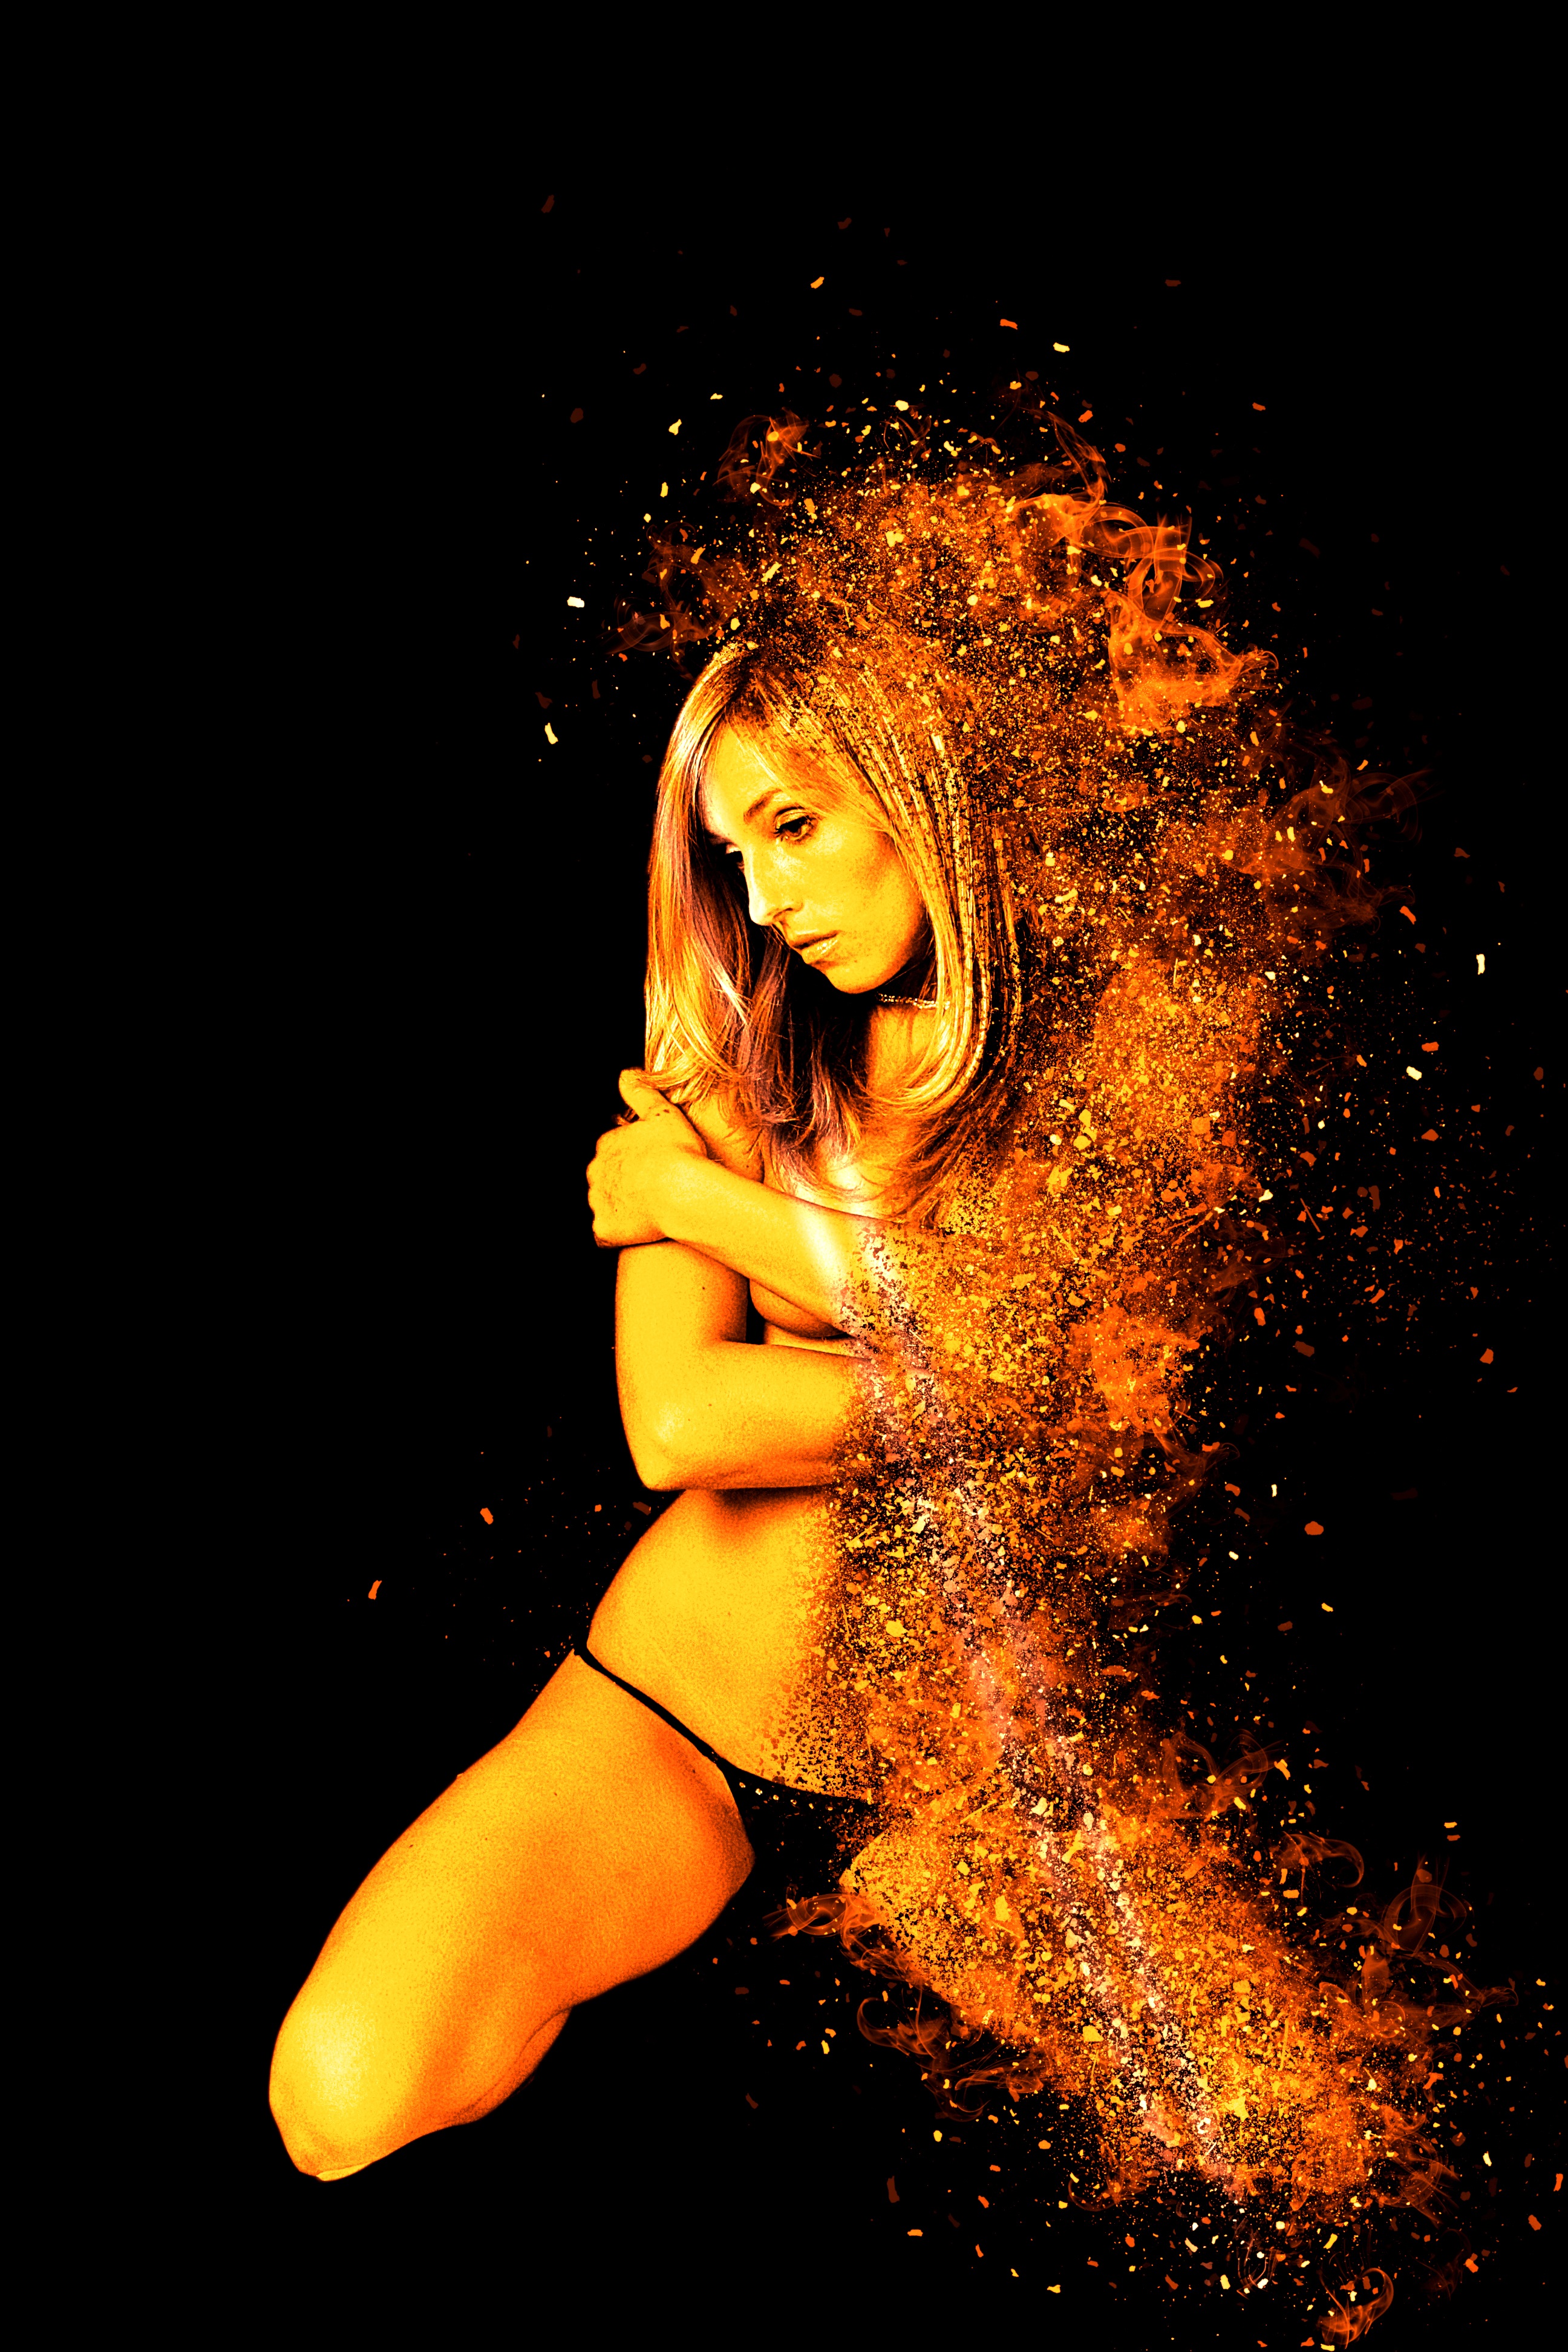
girl, woman, female, model, young, color, flame, darkness, yellow, shooting, pose, beauty, sexy, pretty, cheeky, naked, femininity, female model, young woman, erotic, sensual, poi